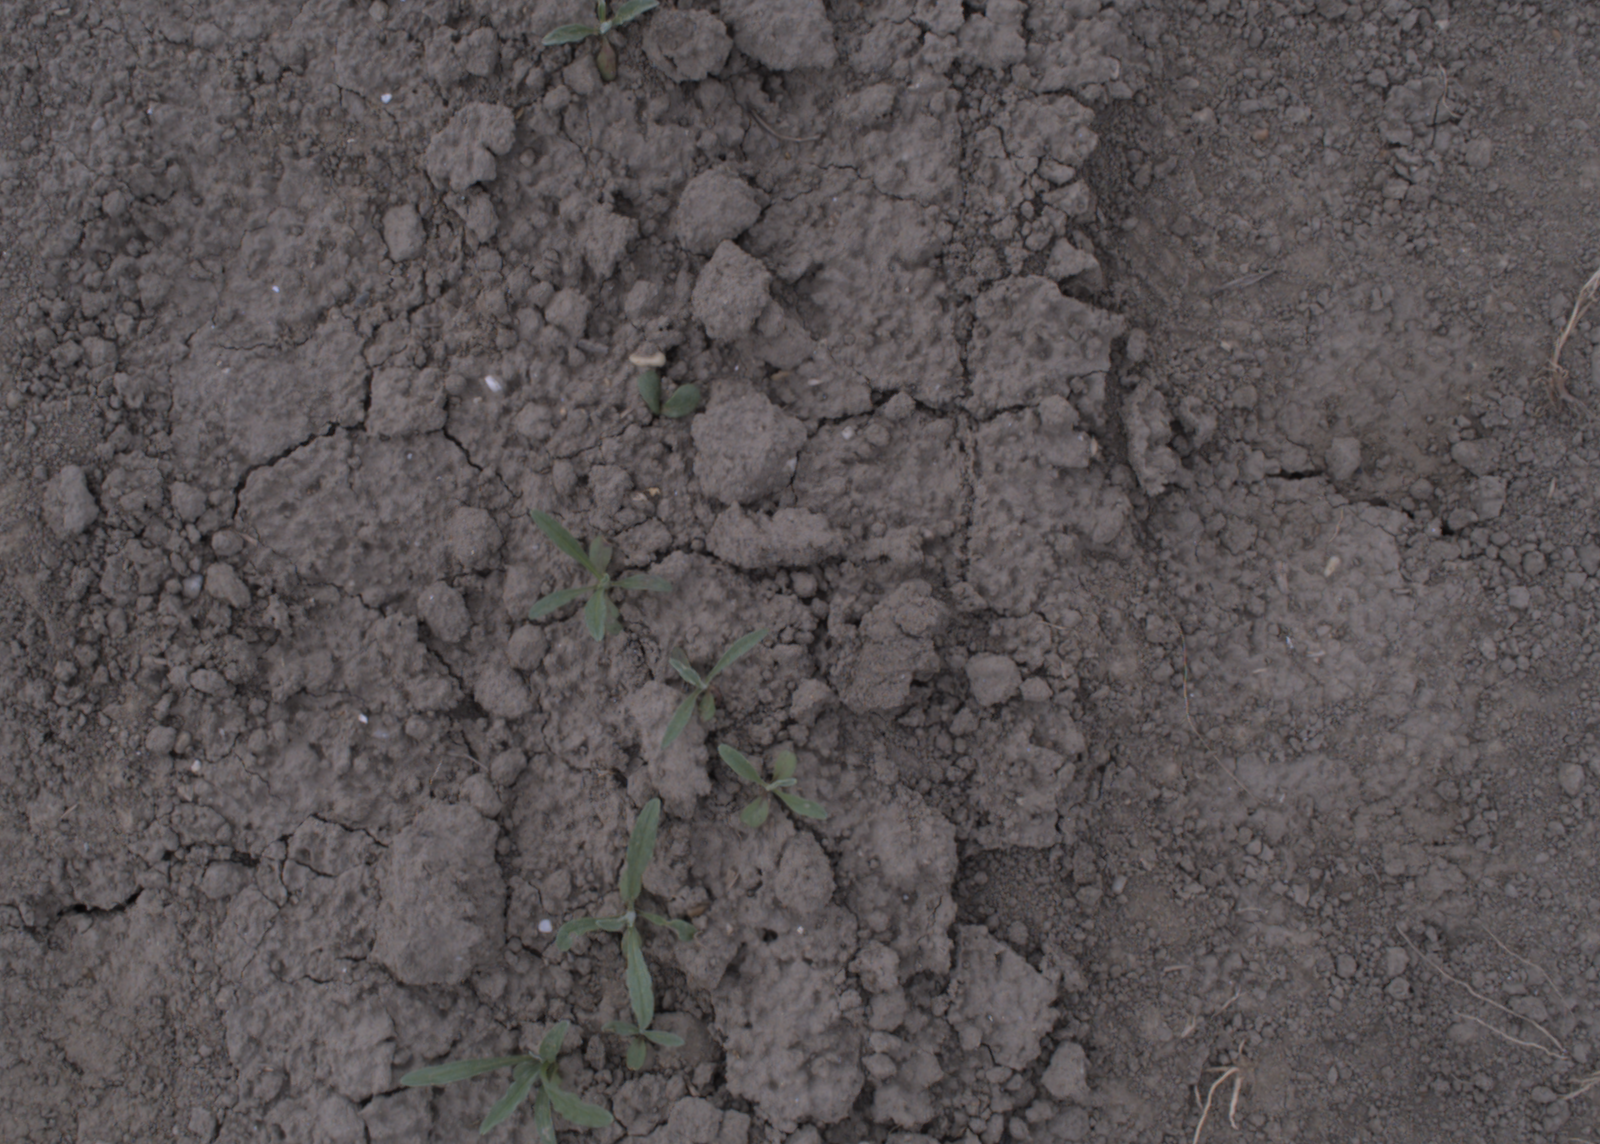
Capture date: 17.08.2020 12:08:37
Weather: cloudy
Wind: light
Seeding date: 21.07.2020
Plant canopy height (mm): 910